Rama Narayanan

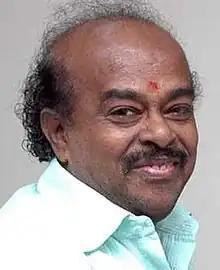
Narayanan in 2014

Rama Narayanan (3 April 1949 – 22 June 2014) was an Indian film director and film producer. In the 1980s, he was known as a director who specialized in shooting commercial films in which animals played vital roles, while in the 1990s, several of his films were based on Hindu devotional subjects.